Nonkululeko Mlaba

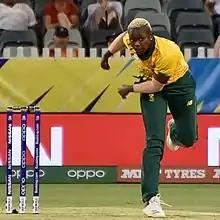
Mlaba playing for South Africa during the 2020 ICC Women's T20 World Cup

Nonkululeko Mlaba (born 27 June 2000) is a South African cricketer who plays as a slow left-arm orthodox bowler. She made her international debut for the South Africa women's cricket team in September 2019.